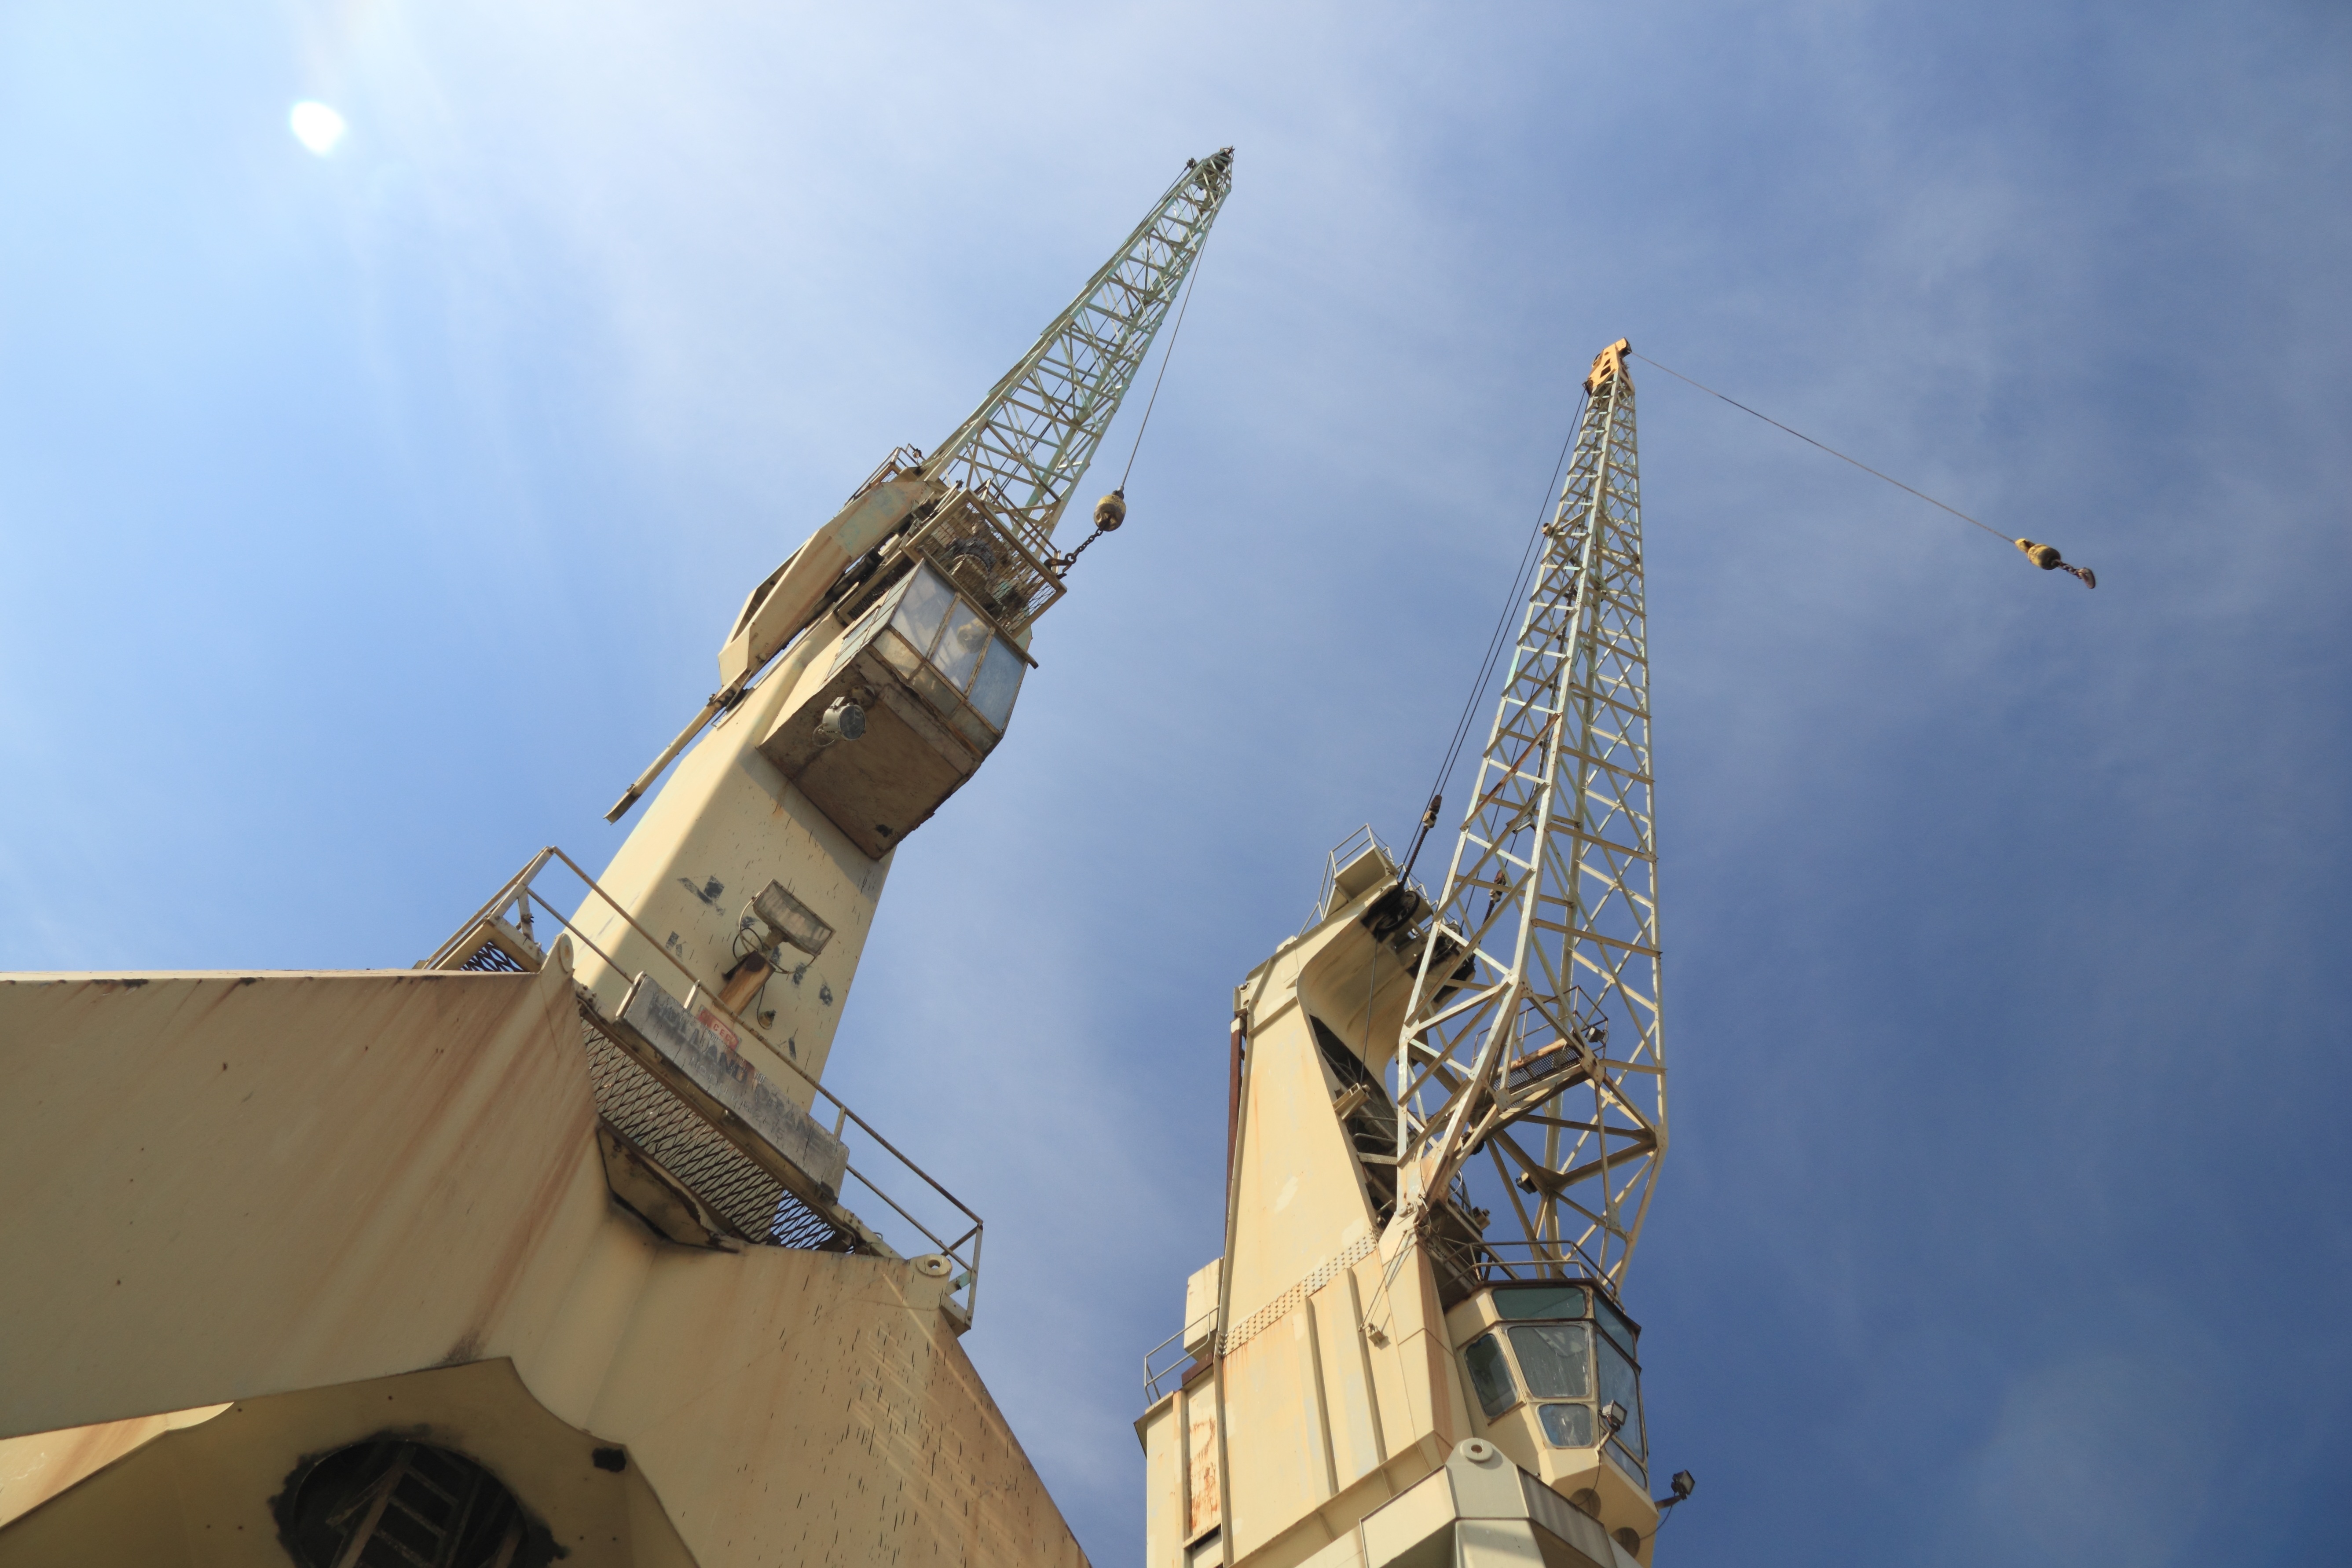
sky, building, skyscraper, river, tower, mast, industrial, harbour, belgium, spire, steeple, crane, heritage, antwerp, atmosphere of earth